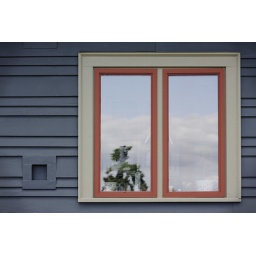
Our kitchen window. Cellar vent on the left, and cedar tree reflected in the background.